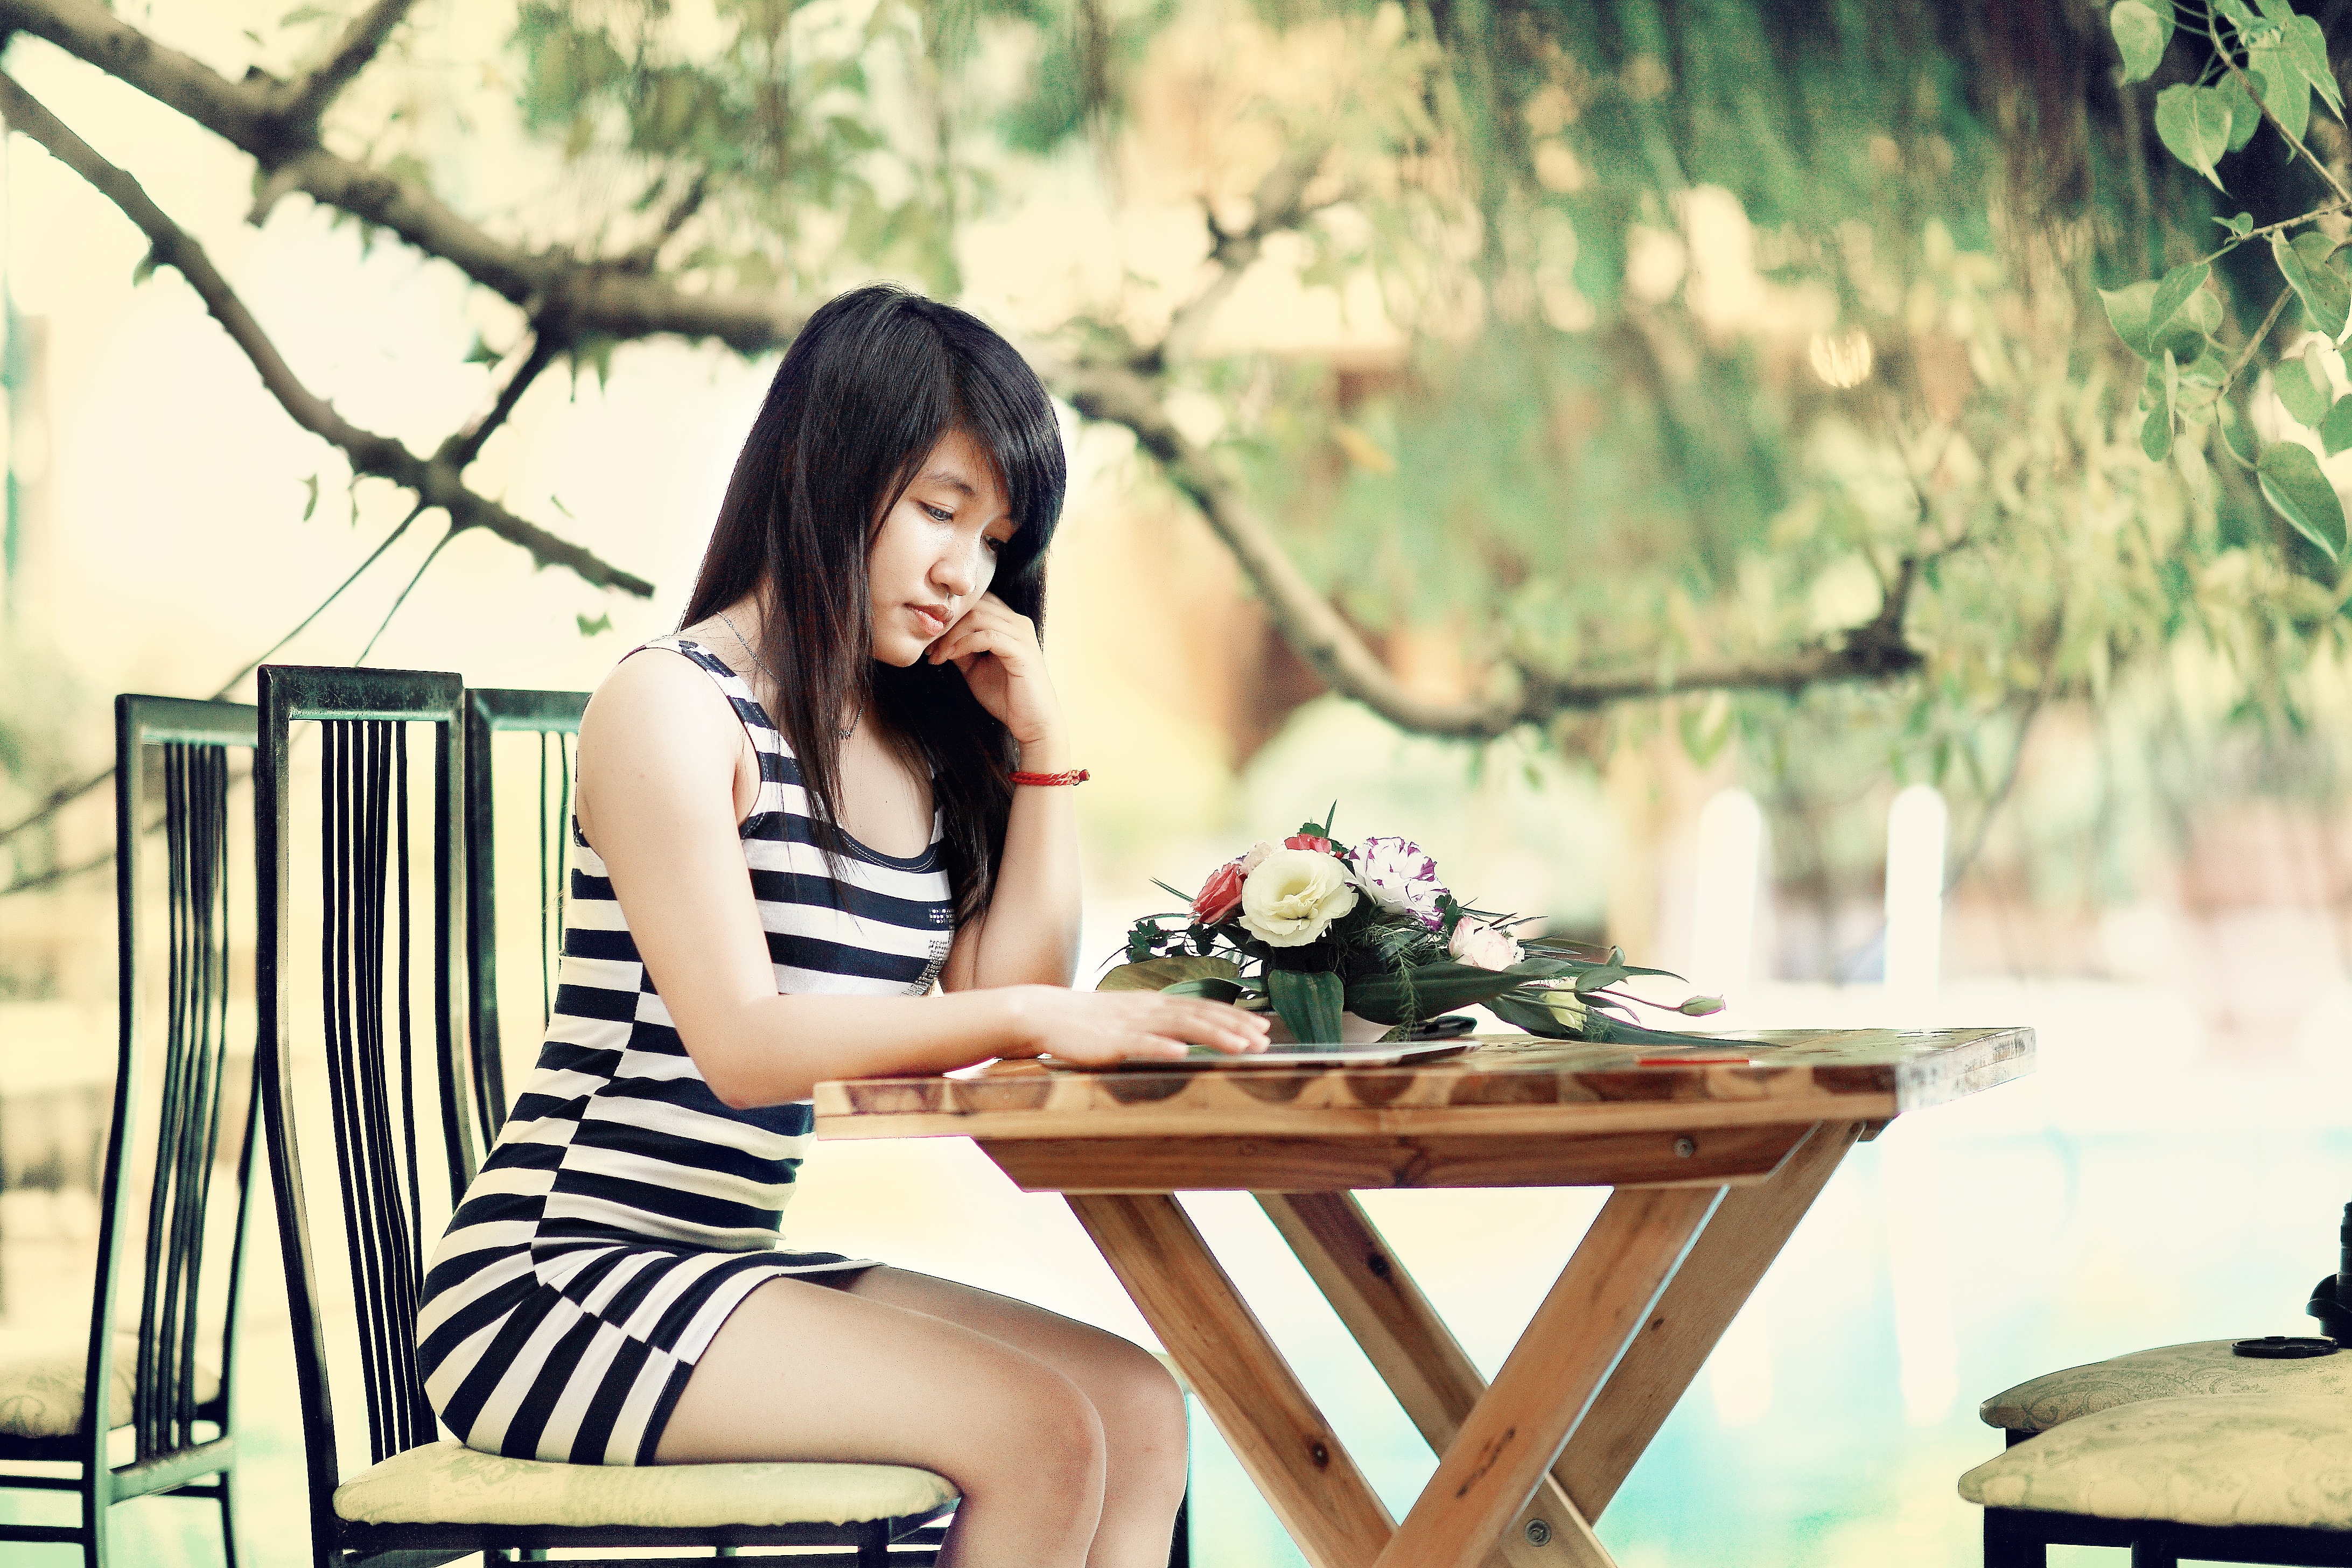
hand, person, people, girl, woman, hair, white, photography, vintage, cute, advertising, female, hollywood, thinking, love, thought, brunette, portrait, model, young, spring, red, sitting, romance, think, human, fashion, business, pensive, thoughtful, lady, lifestyle, smile, bubble, playful, mustache, caucasian, cheerful, sad, long, face, pop, fun, one, pin, women, contemplative, advertisement, head, party, photograph, look, skin, beauty, expression, speech, emotional, shot, sexy, blessed, teeth, character, handsome, comic, joyful, casual, ok, lucky, attractive, emotion, adult, meditative, surprise, facial, kitsch, positive, serious, 1960s, flirt, mischievous, amazement, photo shoot, naive, flirting, cheeks, thinking woman, woman thinking, blissful, fortunate, portrait photography